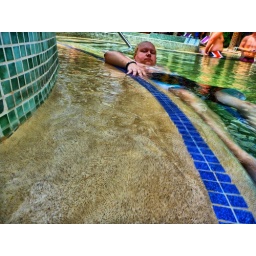
hard rock pool conrete jimmy in water